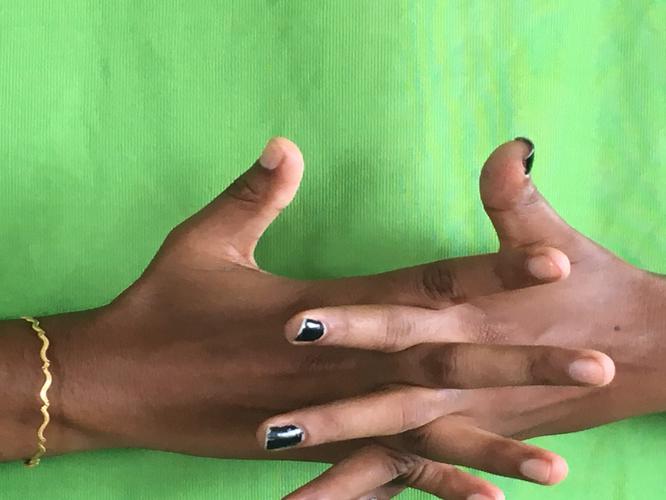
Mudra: Karkatta
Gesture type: double_hand